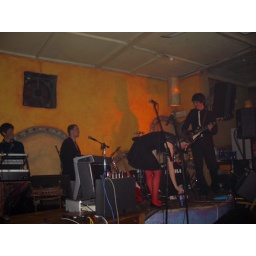
Nina leans in for glass of water (4 June 2005)